Tiger barb

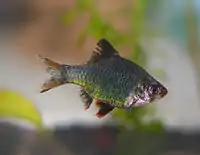
Green tiger barb

The tiger barb is one of over 70 species of barb with commercial importance in the aquarium trade. Of the total ornamental fish species imported into the United States in 1992, only 20 species account for more than 60% of the total number of specimens reported, with tiger barbs falling at tenth on the list, with 2.6 million individuals imported. (Chapman et al. 1994). Barbs that have been selectively bred to emphasize bright color combinations have grown in popularity and production over the last 20 years. Examples of colour morphs (not hybrids) of tiger barb include highly melanistic green tiger barbs that reflect green over their black because of the Tyndall effect, gold tiger barbs and albino tiger barbs.